2019 Preakness Stakes

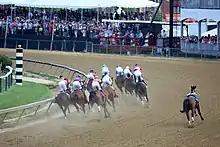
Going into the first turn, a riderless Bodexpress is on the outside of the field

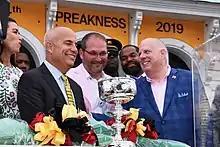
Trainer Mark E. Casse (with tie) at the trophy presentation

At the start, Bodexpress dislodged his jockey, John R. Velazquez, who was not injured. Warrior's Charge set the pace, followed by Market King, Anothertwistafate, and War of Will. Warrior's Charge had the lead through three-quarters of a mile, then started to fade at the top of the stretch. War of Will, on the rail, then took the lead, winning by lengths. Everfast came from 11th place to finish in second by a nose, edging out Owendale who came from ninth to finish in third. Warrior's Charge finished fourth. Improbable, the favorite, finished sixth.